Battle of Cuito Cuanavale

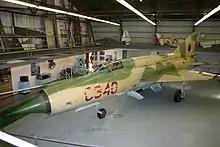
Angolan Air Force MiG-21

On 4 August 1987, the SADF launched Operation Moduler, which was to stop the Angolan advance on Mavinga to prevent a rout of UNITA. The SADF 61 Mechanized Battalion crossed into Angola from their base at the border town of Rundu. It was subsequently reinforced inside Angola by 32 Battalion, a special forces unit made up primarily of dissident Angolans led by SADF officers, as well as 101 Battalion of the auxiliary South West African Territorial Force (SWATF).